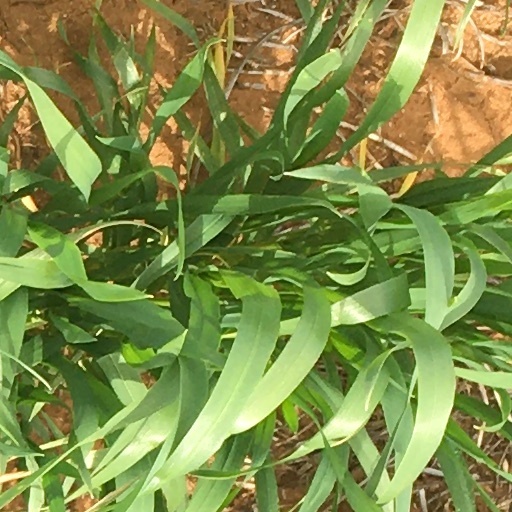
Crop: wheat